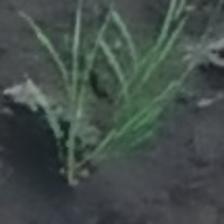
Label: clustered